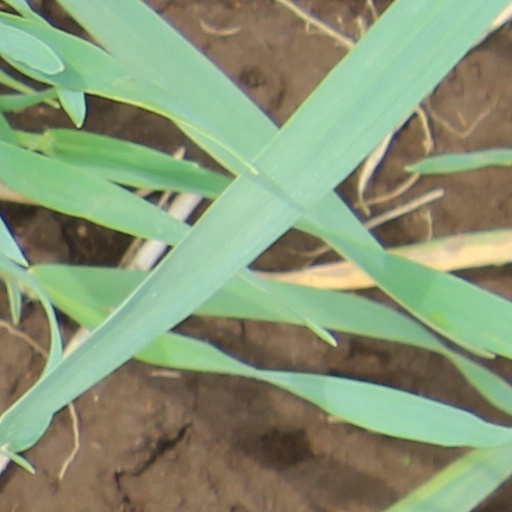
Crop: wheat